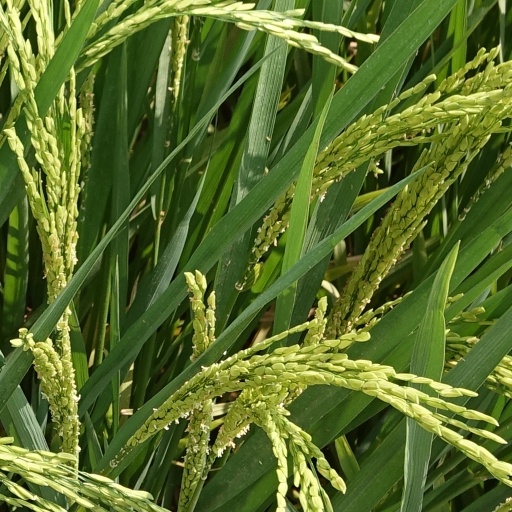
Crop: rice